Spanish tax reform of 1845

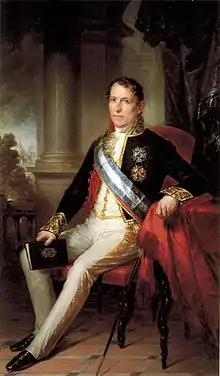
Ramón de Santillán was one of the key figures who drove the tax reform of 1845.

The executive council that came to power in 1844 was presided over by Narváez. It undertook a tax reform, proposed by a commission whose key figure was the brilliant but logical and orderly Ramón de Santillán. It was carried out by Finance Minister Alejandro Mon. The reform broke the tax system of "Antiguo Régimen" and established a basis for taxation in Spain that remained intact to the end of the 19th century, and most of it continued well past that date, some remaining today.